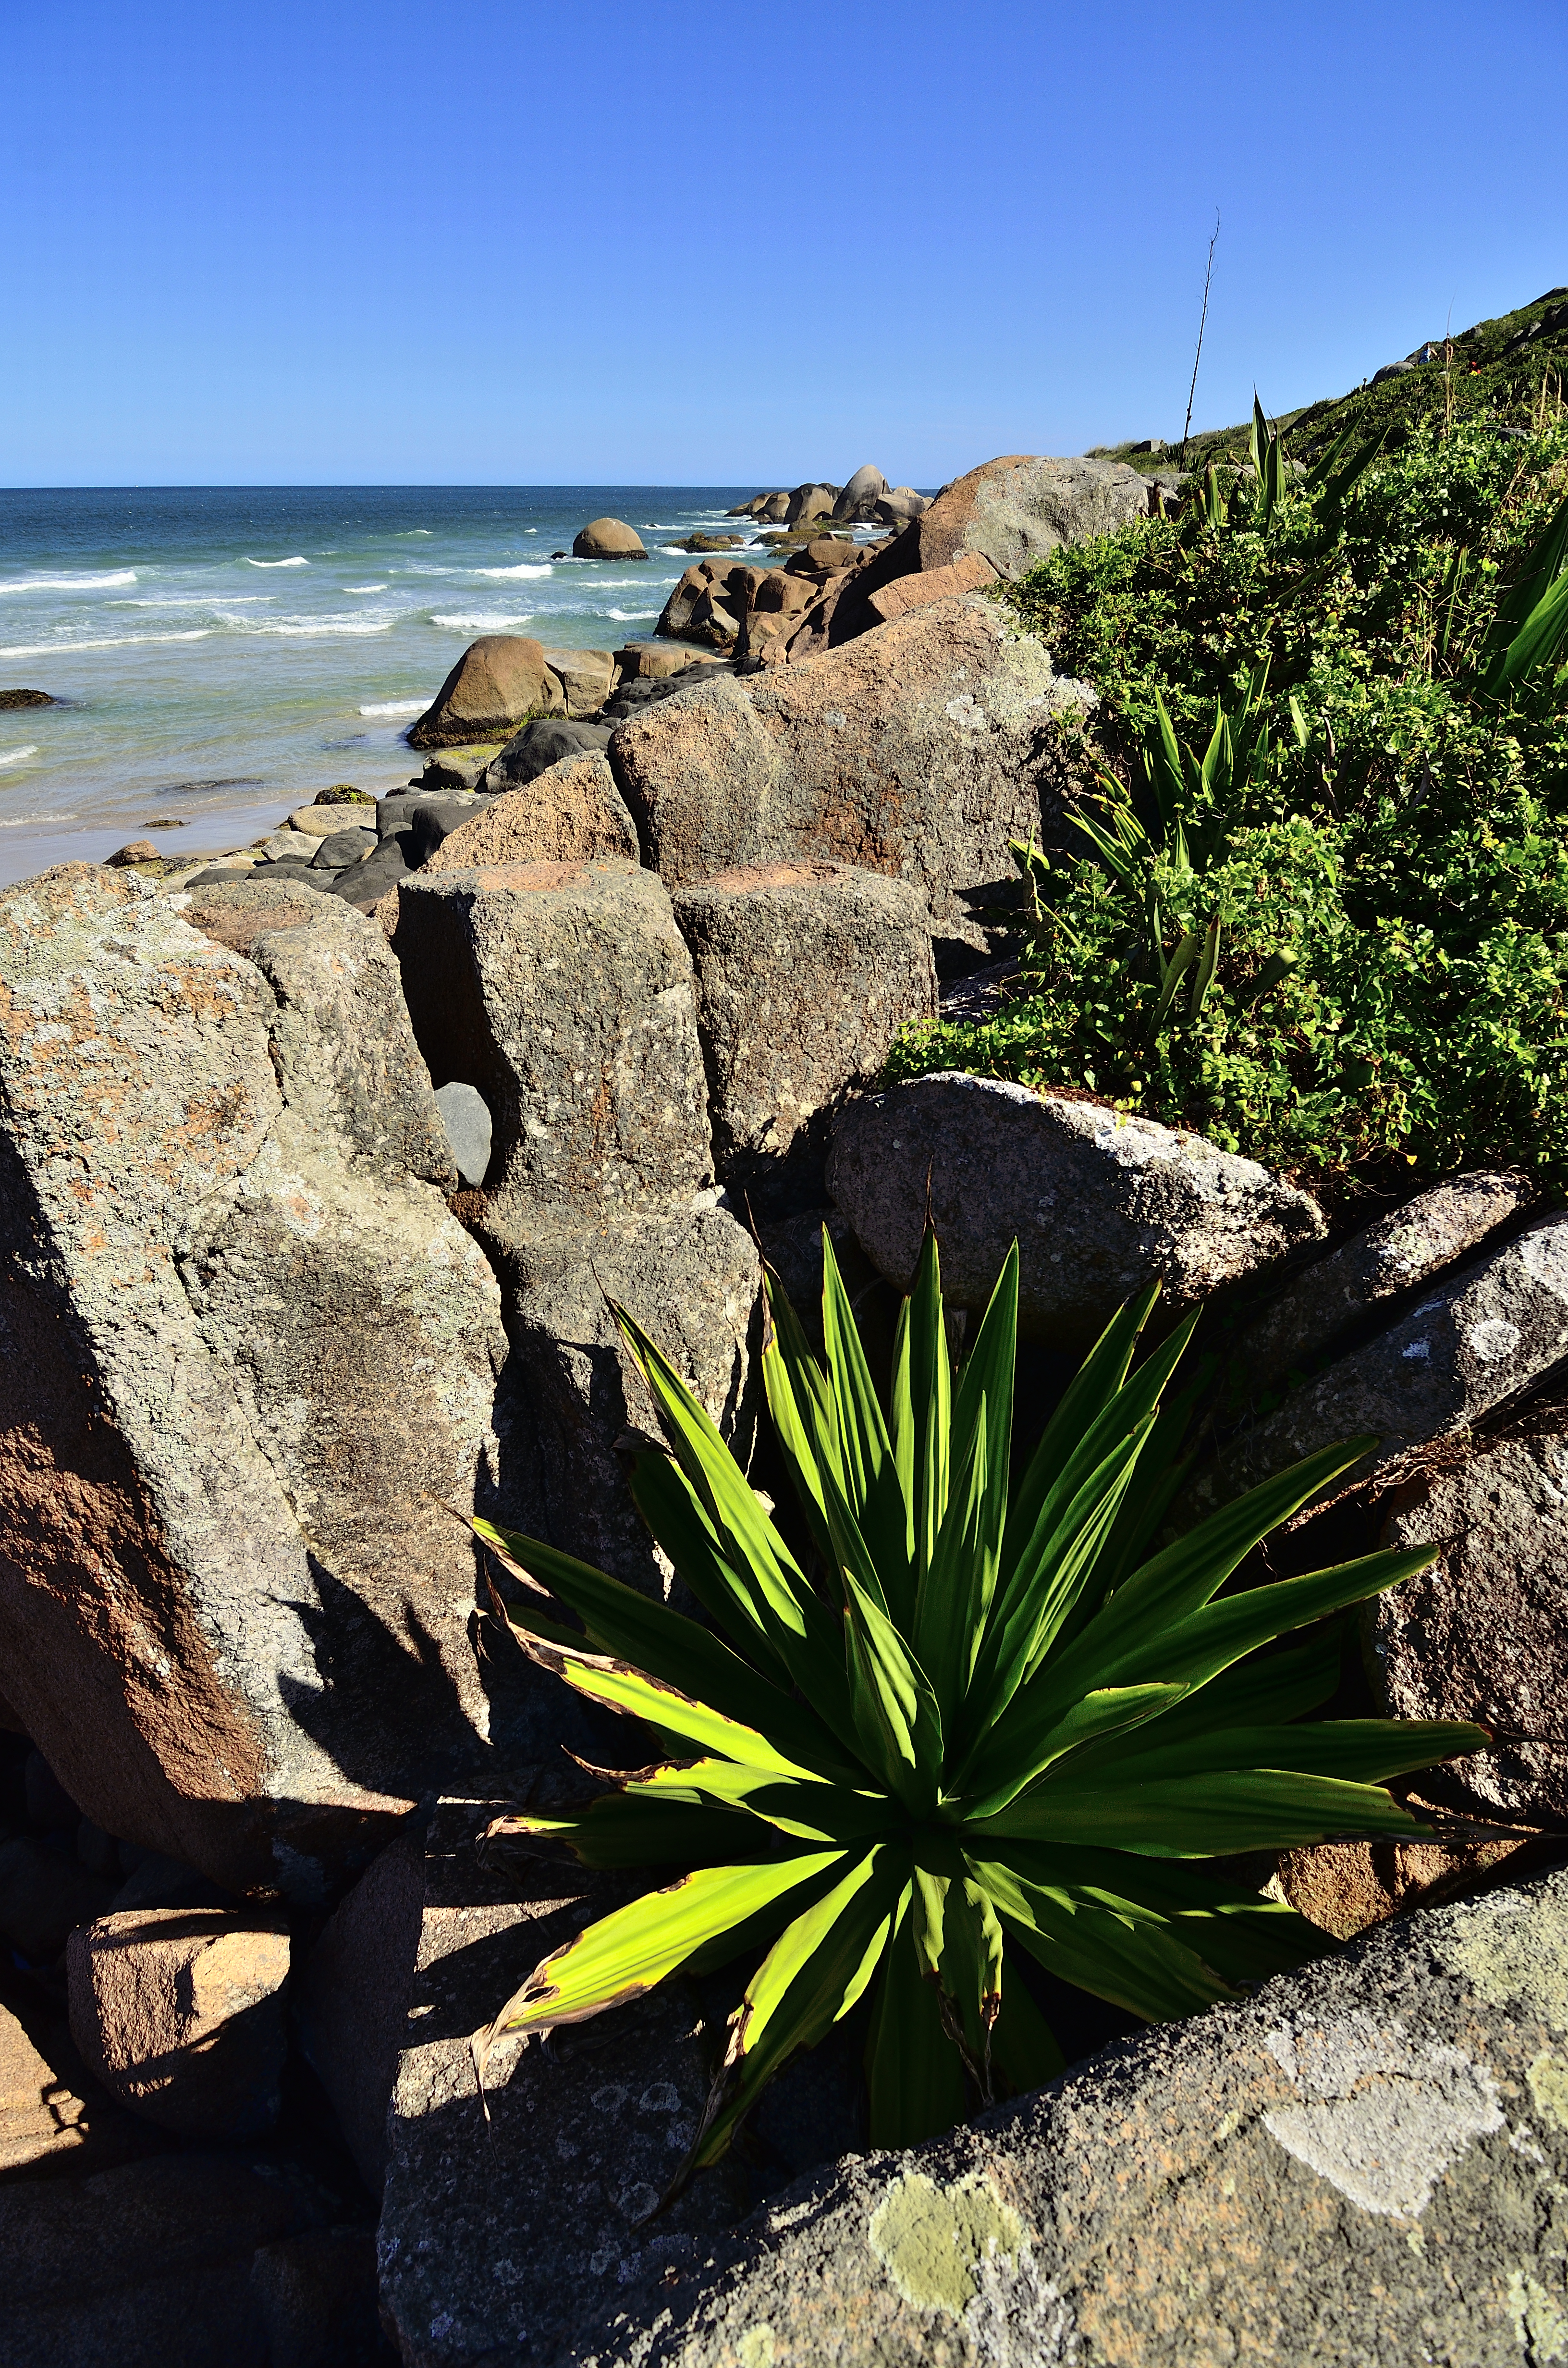
landscape, sea, coast, nature, grass, rock, ocean, flower, botany, terrain, flora, material, body of water, arena, mar, verano, sol, praia, nude, florianopolis, floripa, vacaciones, trilha, nudity, nudismo, galheta, tropics, arecales